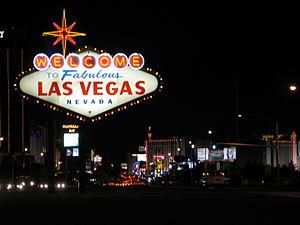
Very Bad Trip ou Lendemain de veille au Québec et au Nouveau-Brunswick est une série de films américains réalisés par Todd Phillips, qui a débuté en 2009 et se termina en 2013.
Las Vegas est une ville américaine, plus grande ville de l'État du Nevada et centre économique et touristique majeur de l'Ouest des États-Unis. En 2017, elle compte une population de 648 224 habitants. Elle est située au milieu du désert des Mojaves, le plus sec des quatre déserts nord-américains, dans le comté de Clark.